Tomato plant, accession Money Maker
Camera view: tilt-top (135 deg); turntable rotation: 150 degrees
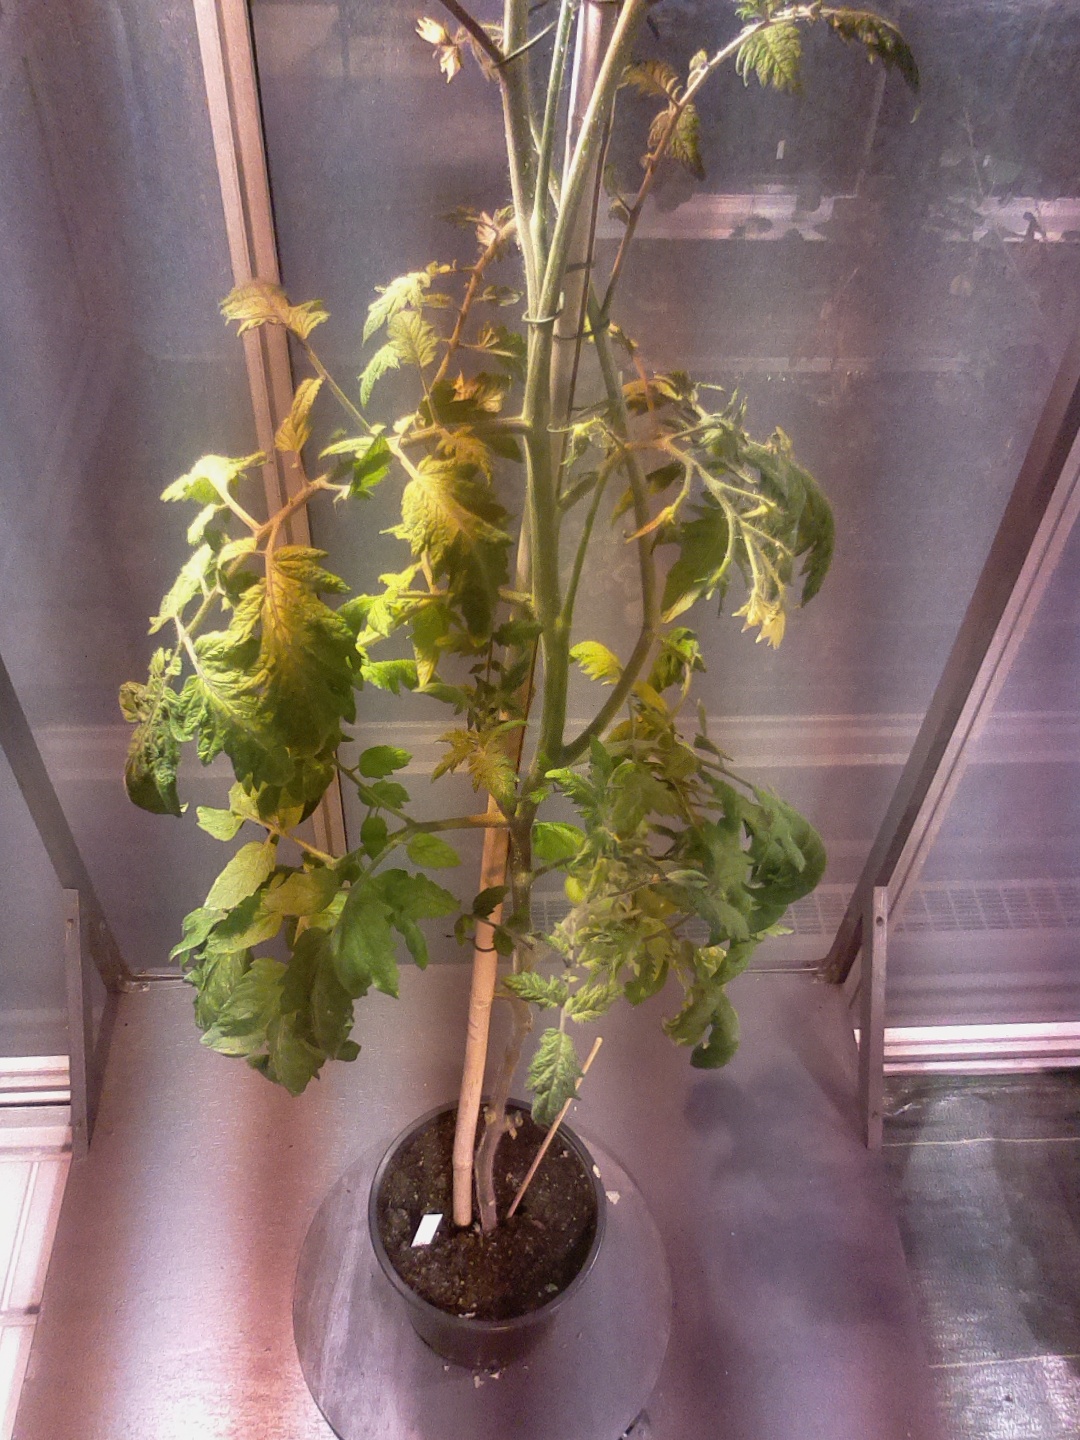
BBCH growth stage 73: 30%-40% of final fruit size